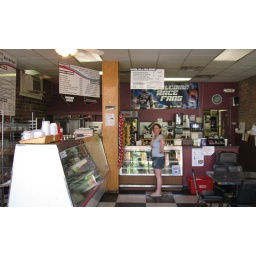
The dining area offers a few tables and chairs to dine in and enjoy a scrumptuous bagel sandwich.